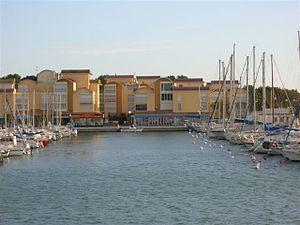
gruissan port vue de la capitainerie Français
Le golfe du Lion est un golfe fermant l'extrême nord-ouest de la Méditerranée occidentale, entre le Cap de Creus, situé en Catalogne à l'ouest et, selon les avis, le cap Sicié ou la presqu'île de Giens, tous les deux situés dans le Var, à l'est. Son littoral relève donc principalement des régions administratives françaises d'Occitanie à l'ouest, et de Provence à l'est.